Zeki Yıldırım

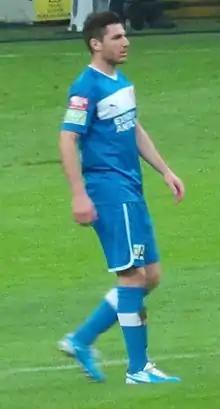

Zeki Yıldırım (born 15 January 1991) is a Turkish footballer who plays as a midfielder for TFF Second League club Bucaspor 1928. He made his Süper Lig debut against İstanbul B.B. on 1 September 2012.